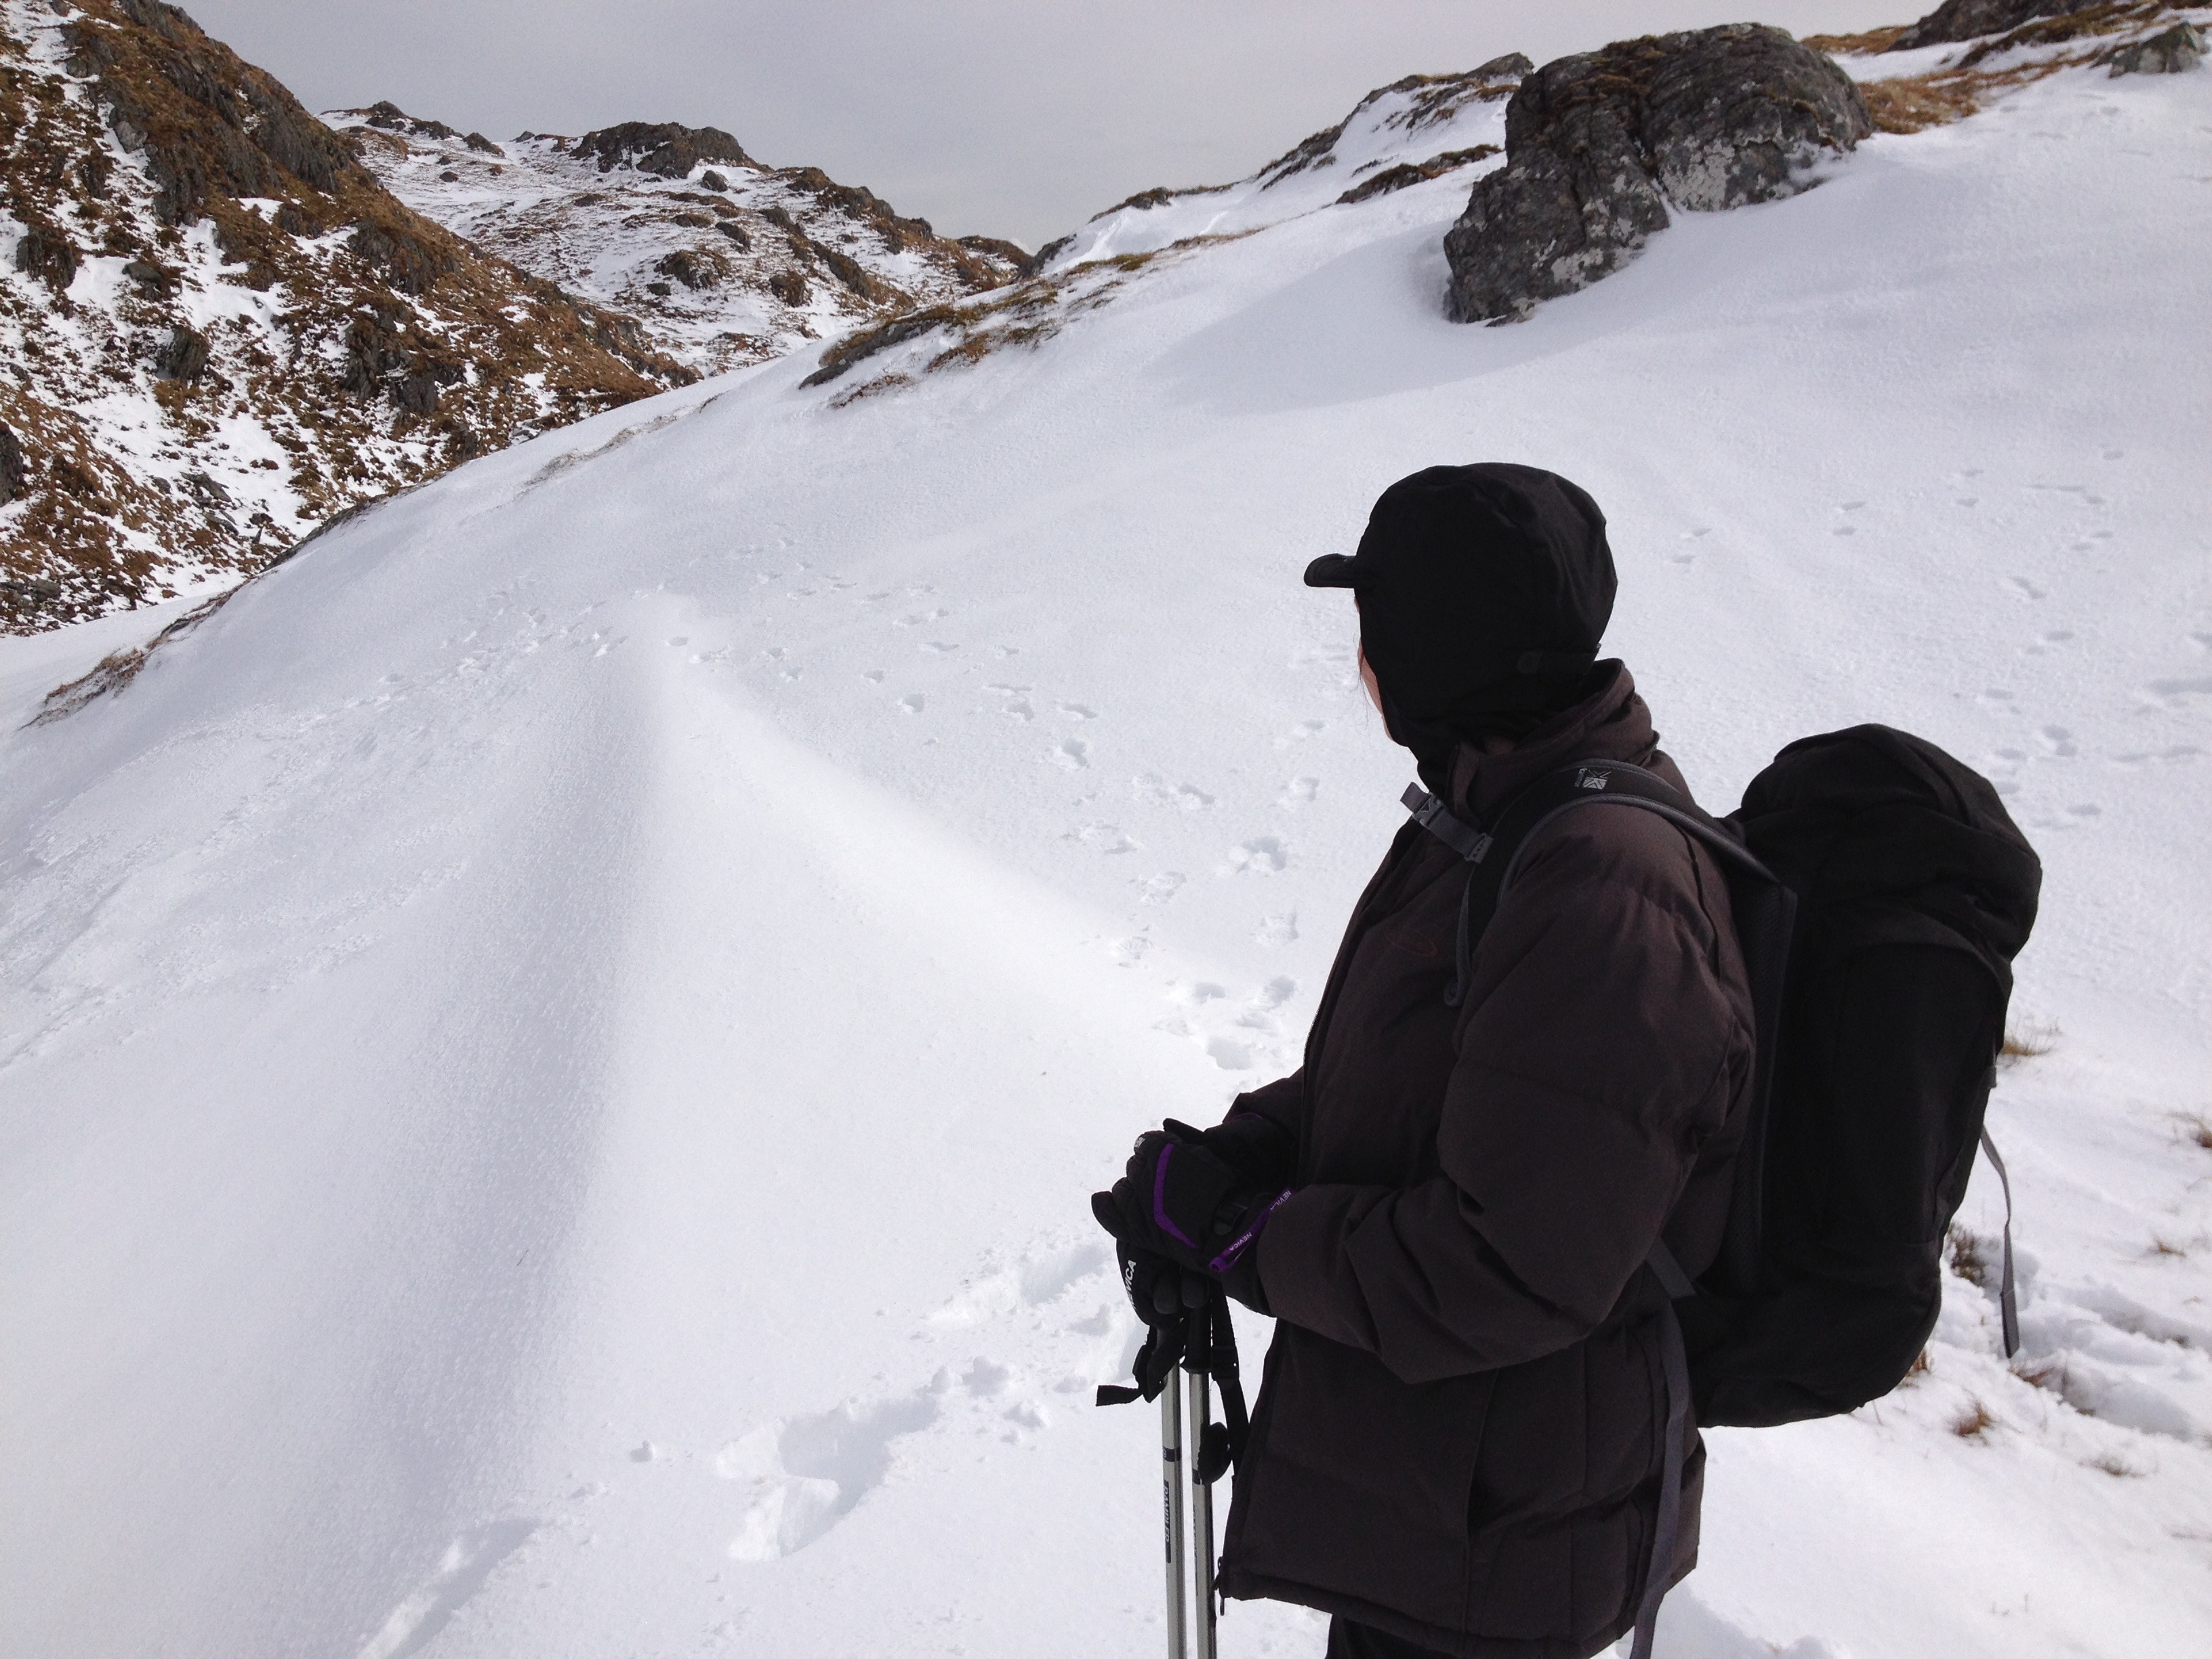
man, mountain, snow, cold, winter, hiking, adventure, mountain range, weather, snowshoe, climbing, season, summit, sports equipment, mountaineering, sports, mountains, ski, footwear, freezing, ski touring, nordic skiing, ski mountaineering, ski equipment, geological phenomenon